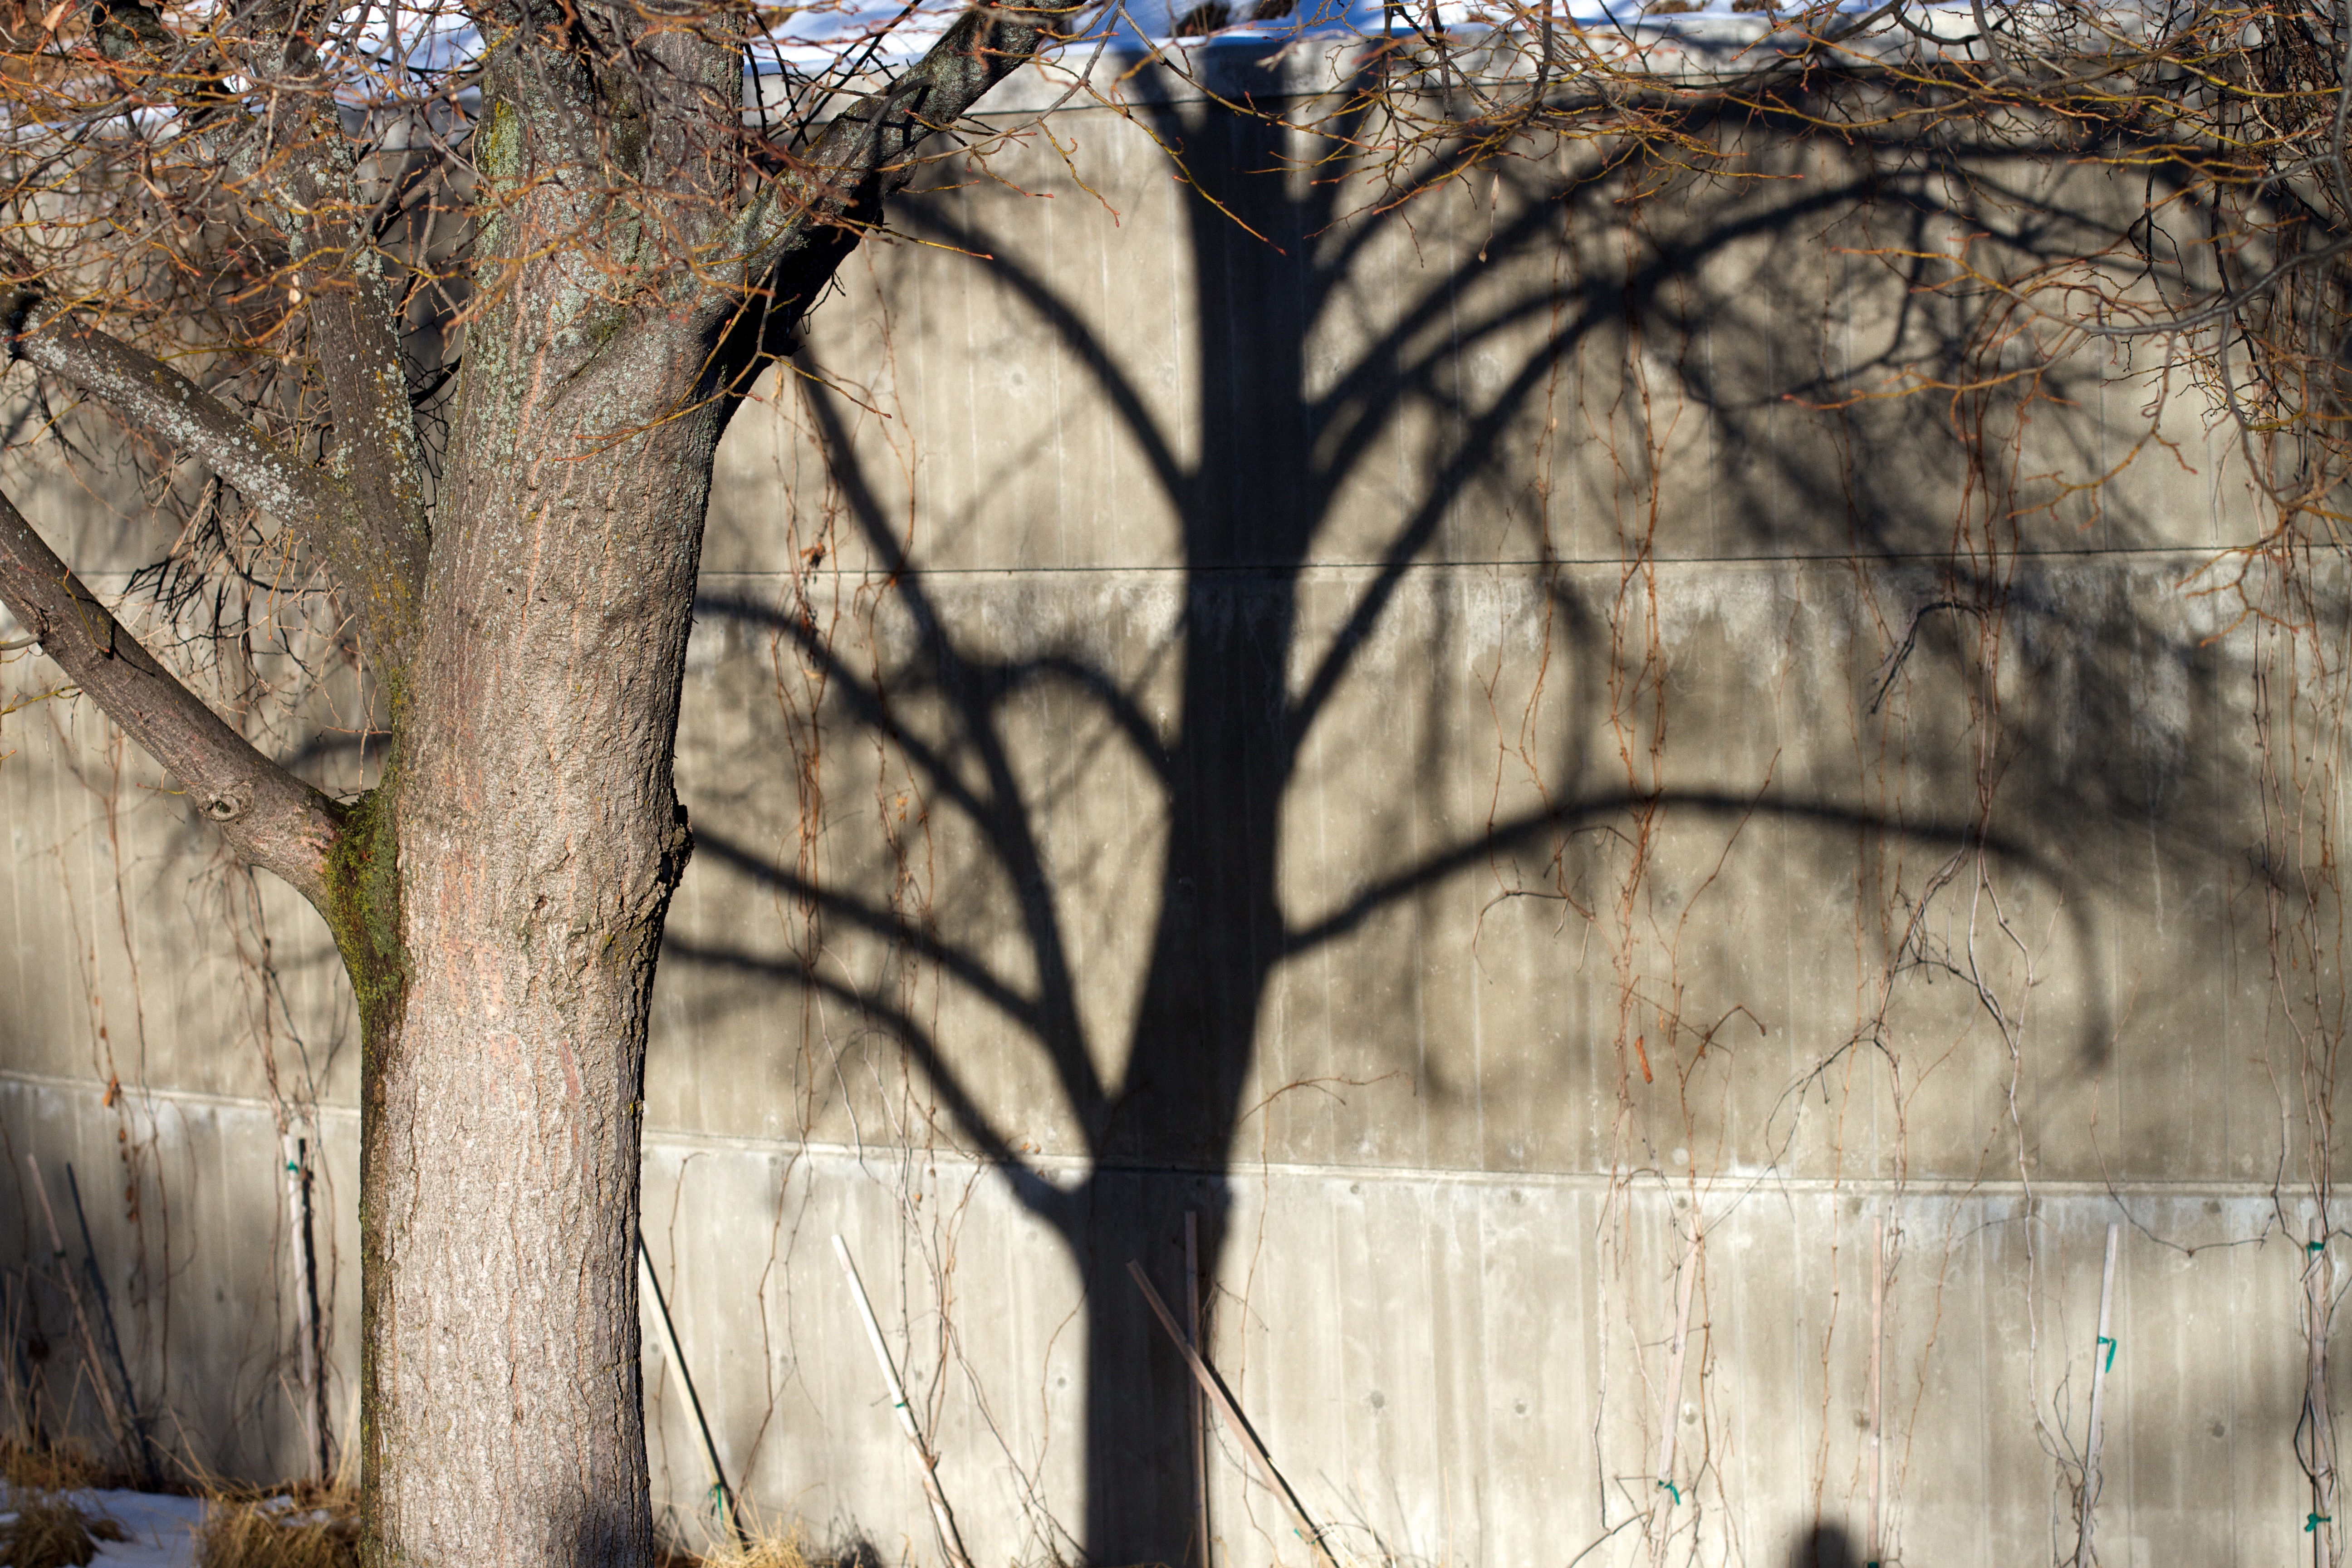
tree, nature, branch, winter, plant, wood, sunlight, leaf, flower, trunk, wall, spring, autumn, season, woody plant